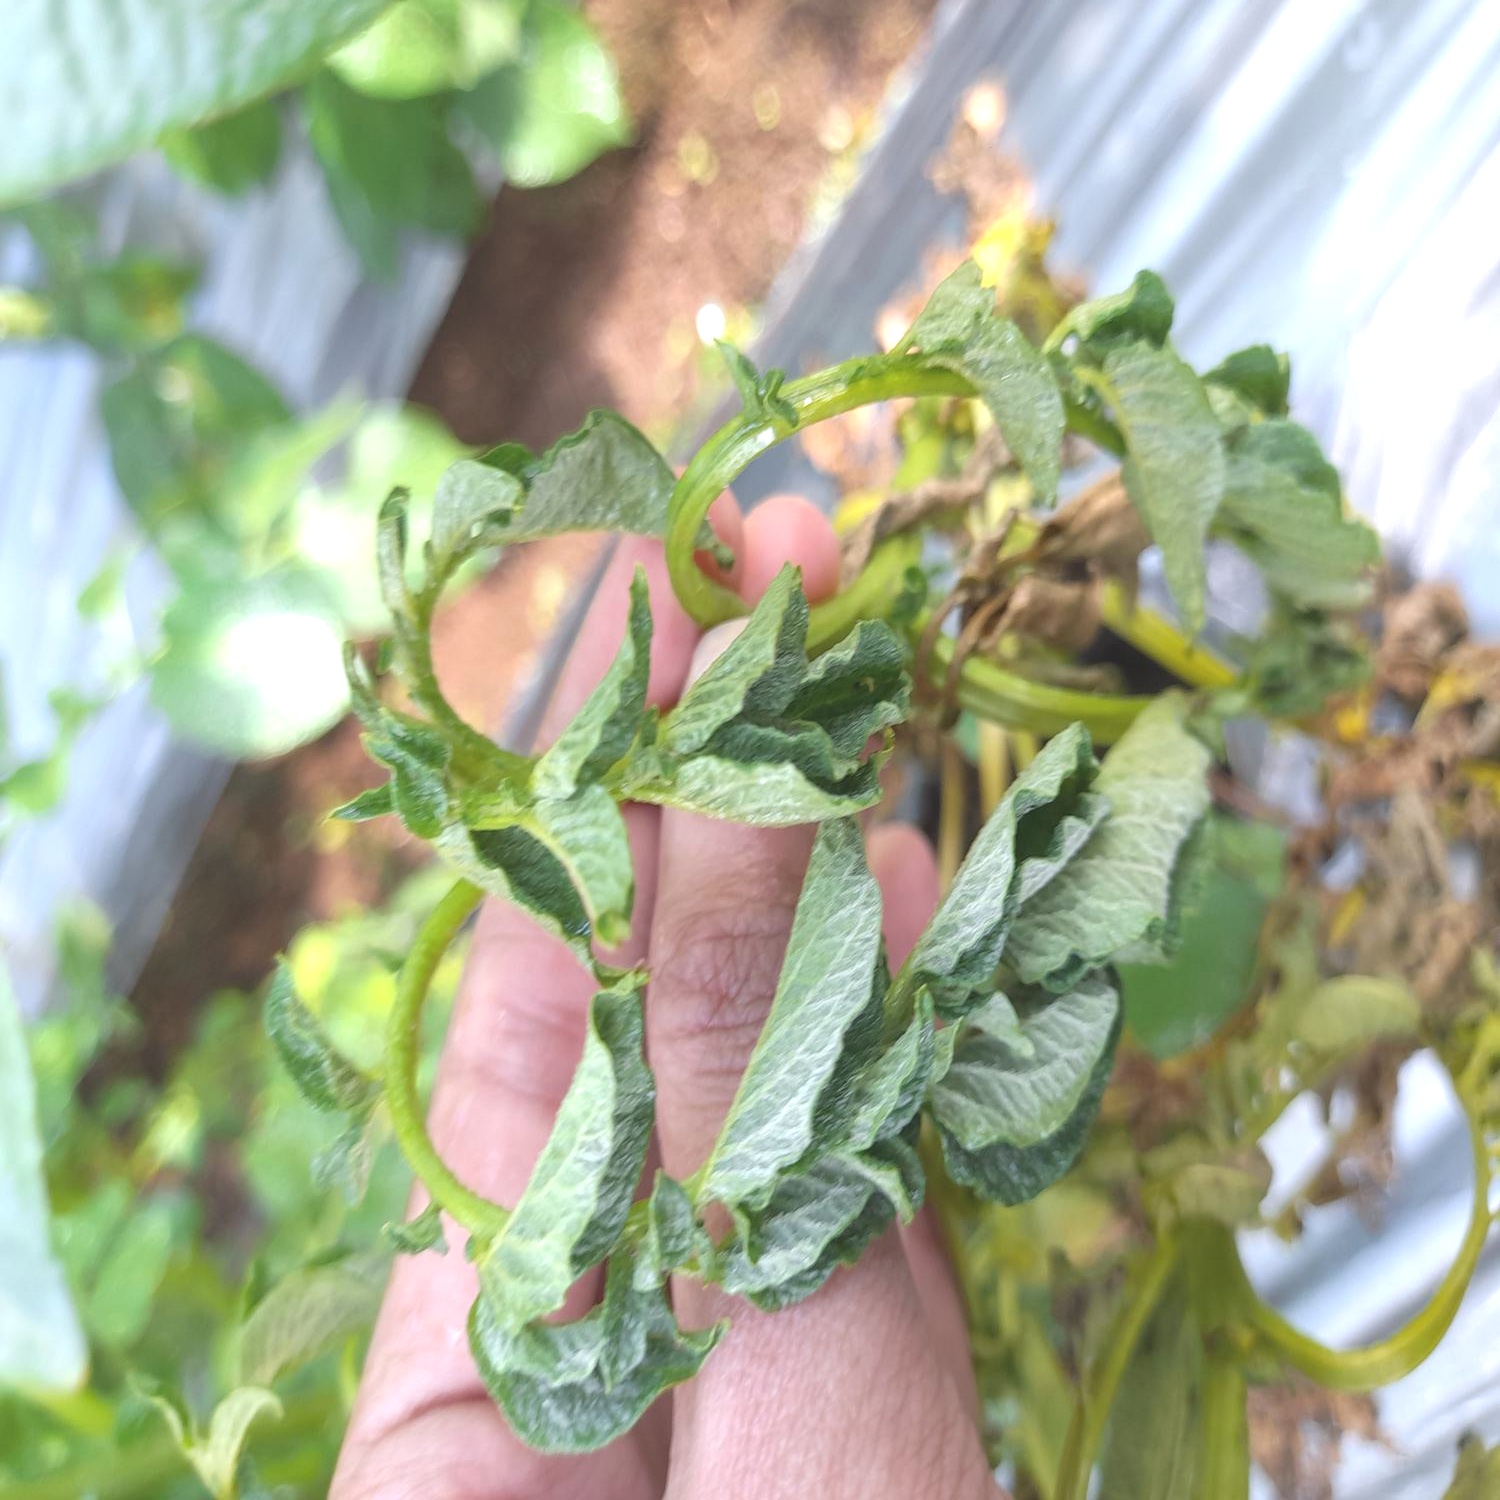
Etiqueta: Pudricion_Parda